13th/18th Royal Hussars

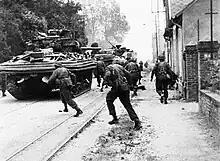
Amphibious DD Tanks of the 13th/18th Royal Hussars on D-Day; (note the folded flotation 'skirts' and twin propellers)

The 13th/18th Royal Hussars (Queen Mary's Own) was a cavalry regiment of the British Army. It was formed by the amalgamation of the 13th Hussars and the 18th Royal Hussars in 1922 and, after service in the Second World War, it amalgamated with the 15th/19th The King's Royal Hussars to form the Light Dragoons in 1992.